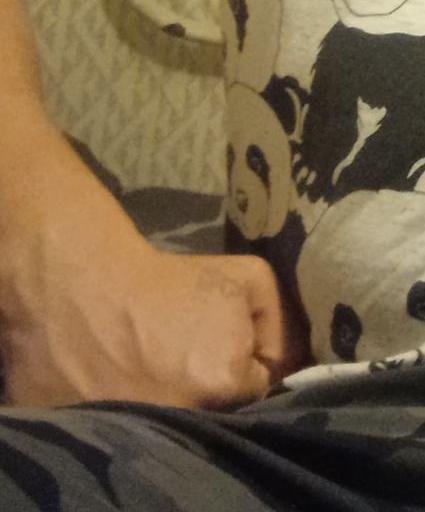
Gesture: no_gesture